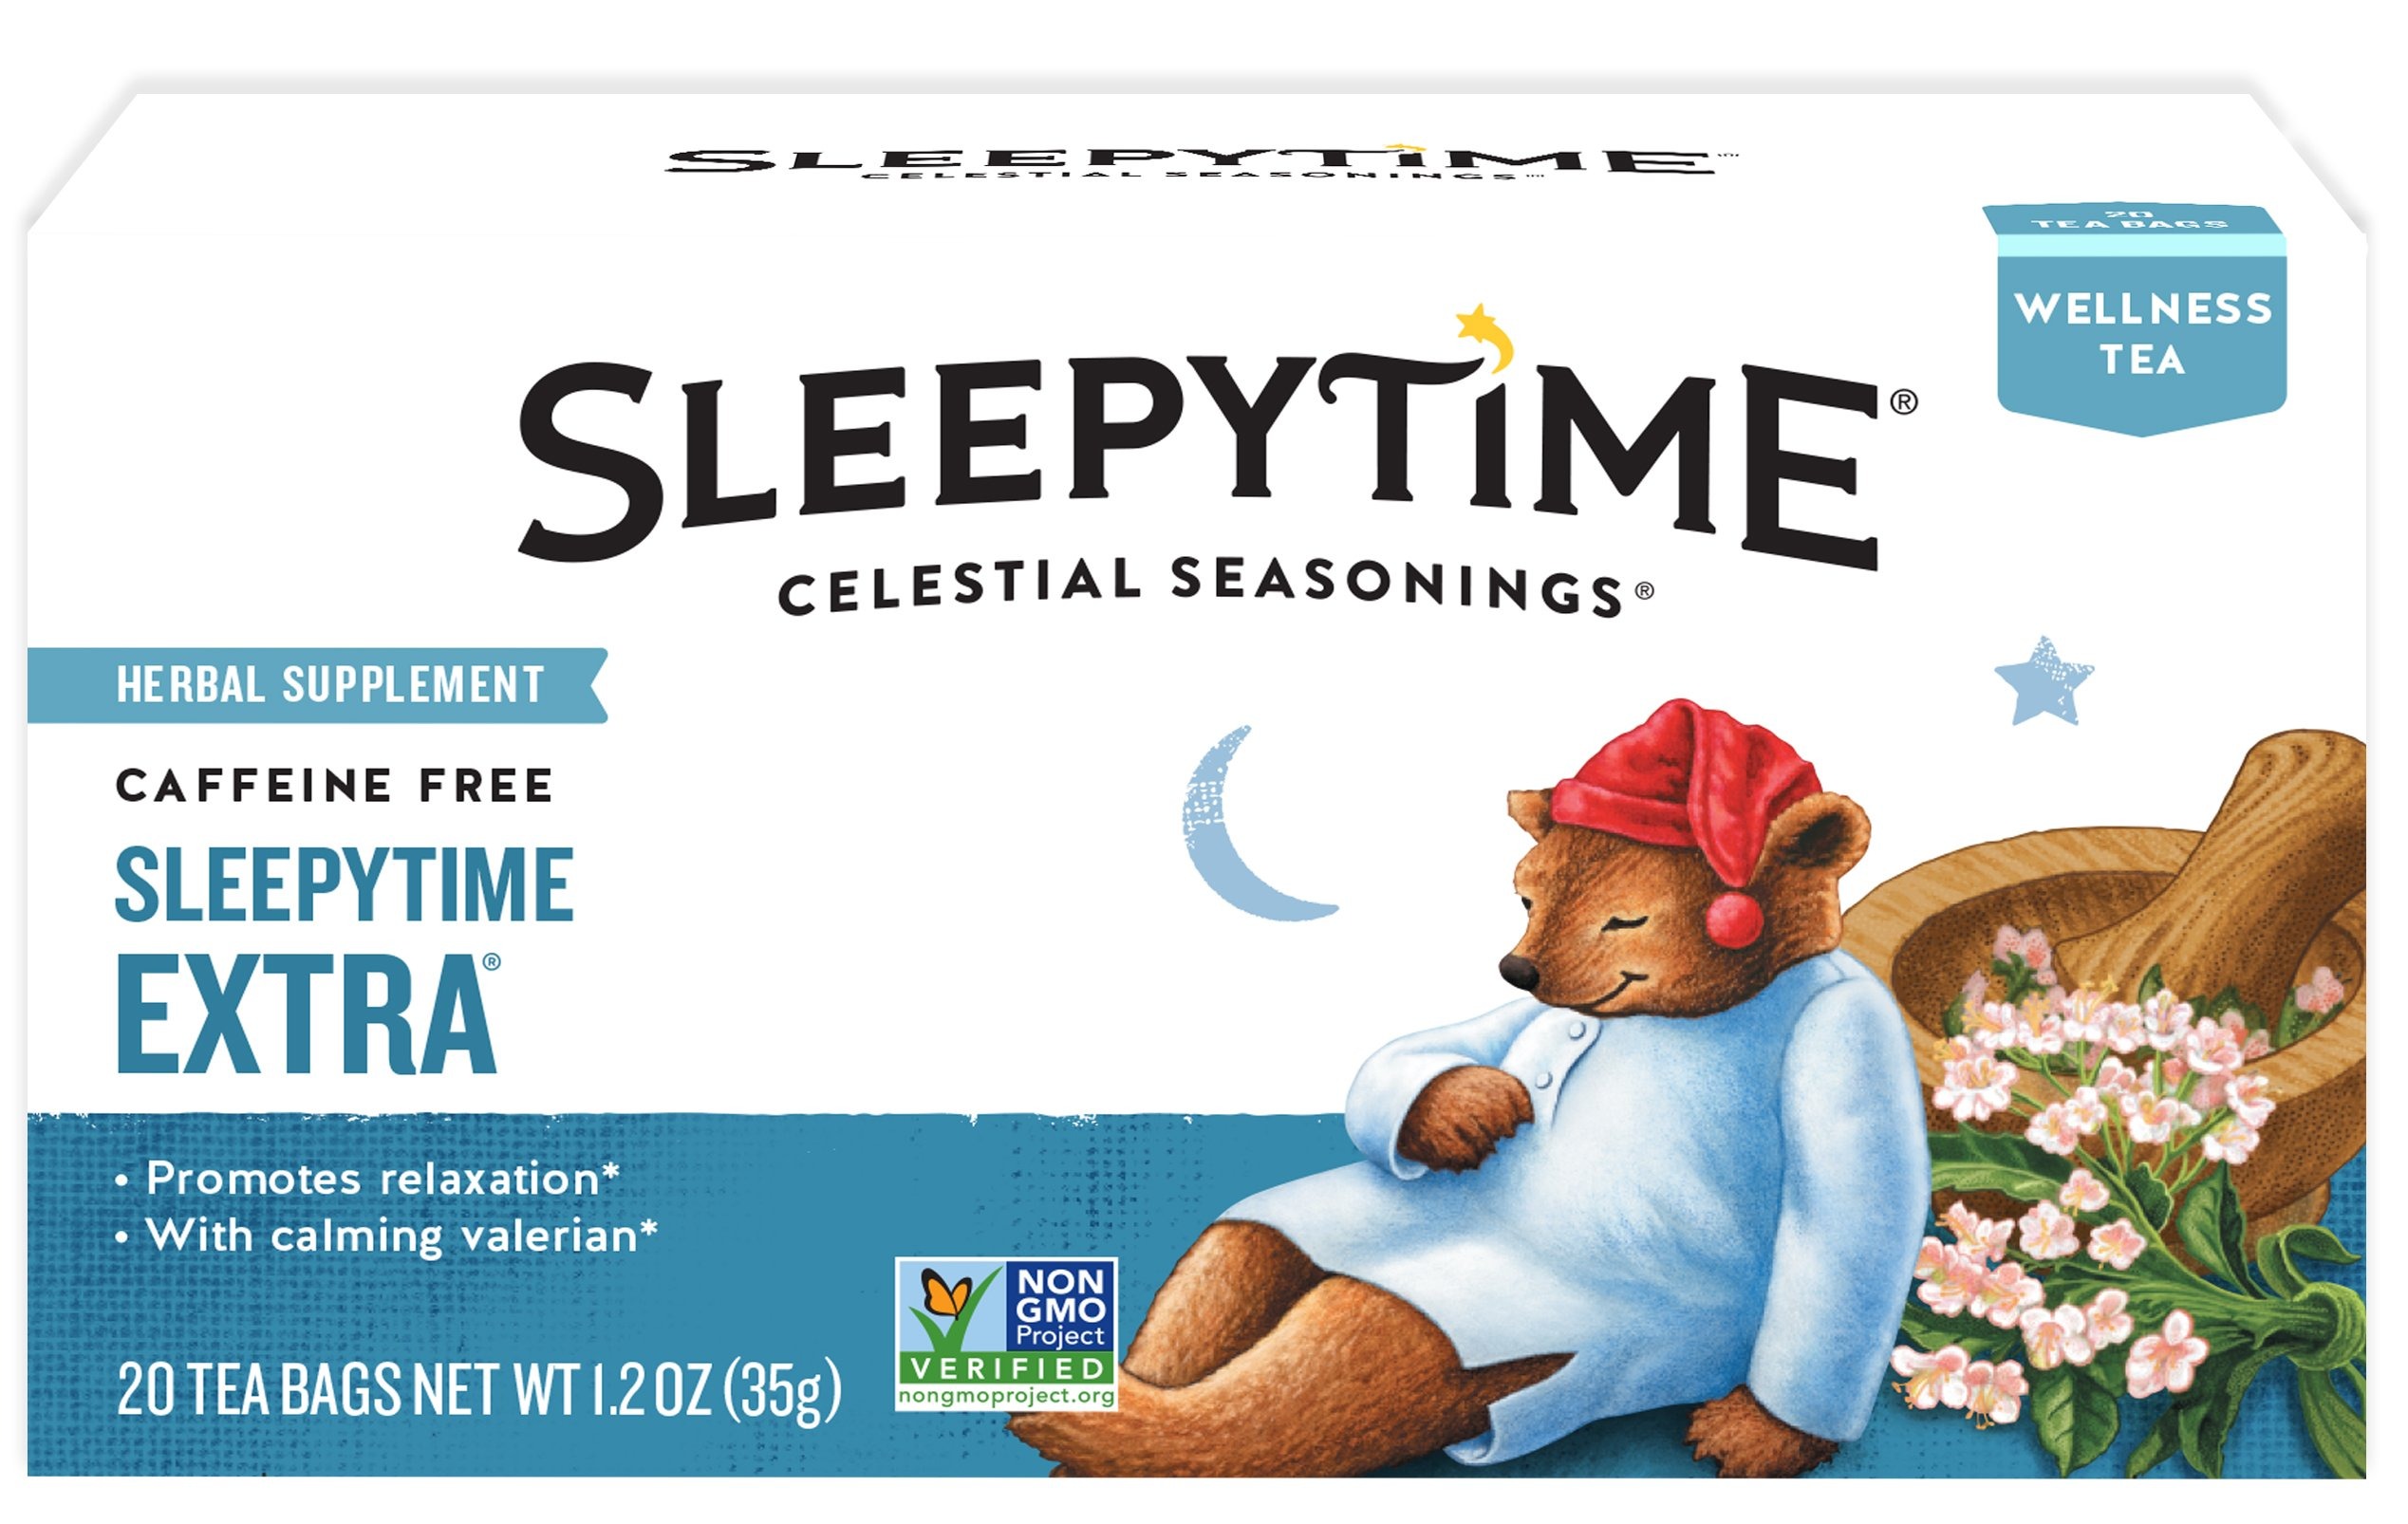
Item Name: Celestial Seasonings Tea Sleepytime Extra, 20-count (Pack of6)
Bullet Point 1: Pack of six, 20 count (total of 120 ounce)
Bullet Point 2: Wellness tea
Bullet Point 3: Charmomile mint flavor
Bullet Point 4: Herbal supplement
Value: 7.2
Unit: Ounce

Price: 6.24